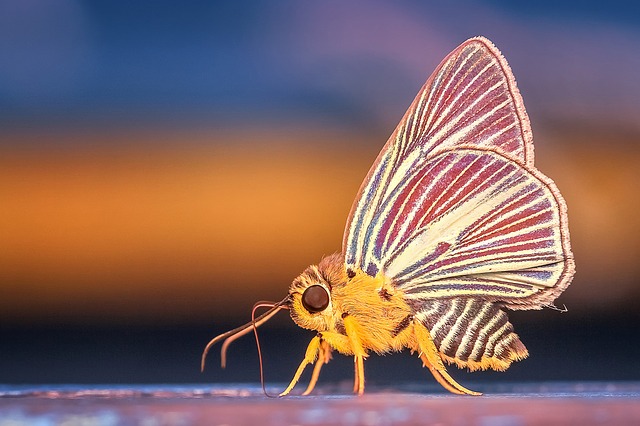
Label: butterfly